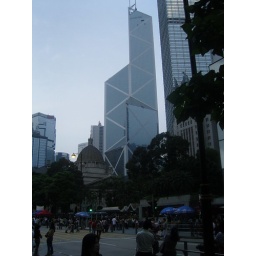
Bank of China building with Leg Co in the middle ground